J. H. Hobbs, Brockunier and Company

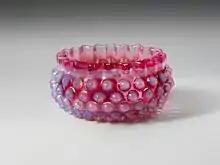
glass bowl with points everywhere

In 1886, a Chinese porcelain vase on a stand was sold at auction for $18,000. The vase and stand were from a collection belonging to Mary Morgan, and the purchaser was William T. Walters of Baltimore. The price was extraordinary for the time, and noted in newspapers. The vase was made during the reign of the Kangxi Emperor whose reign ended in 1722. The Chinese porcelain that was popular with collectors had a two-tone glaze that was called "peachbloom". Glass companies sought to capitalize on the Morgan Vase publicity by producing products that looked similar. The glass typically used for these products is now called peachblow glass (not peachbloom), although the original product names differed. Among the rivals to Hobbs, Brockunier, and Company that made peachblow glass were New England Glass Company (Wild Rose), Thomas Webb and Sons (Peach Glass), and Stevens and Williams (Peach Bloom).